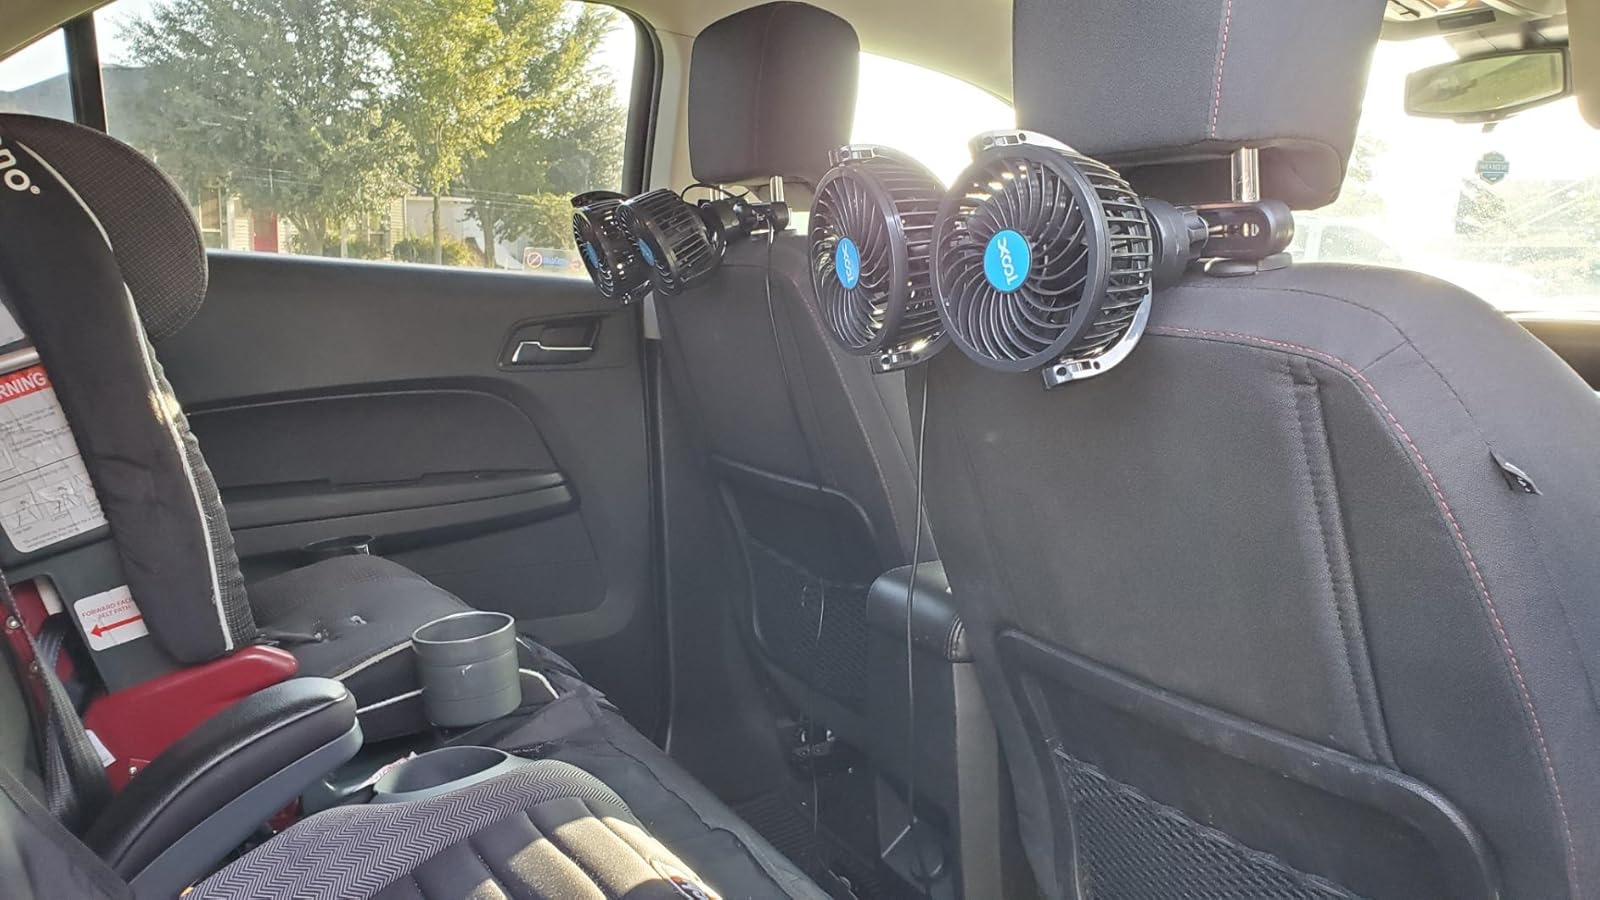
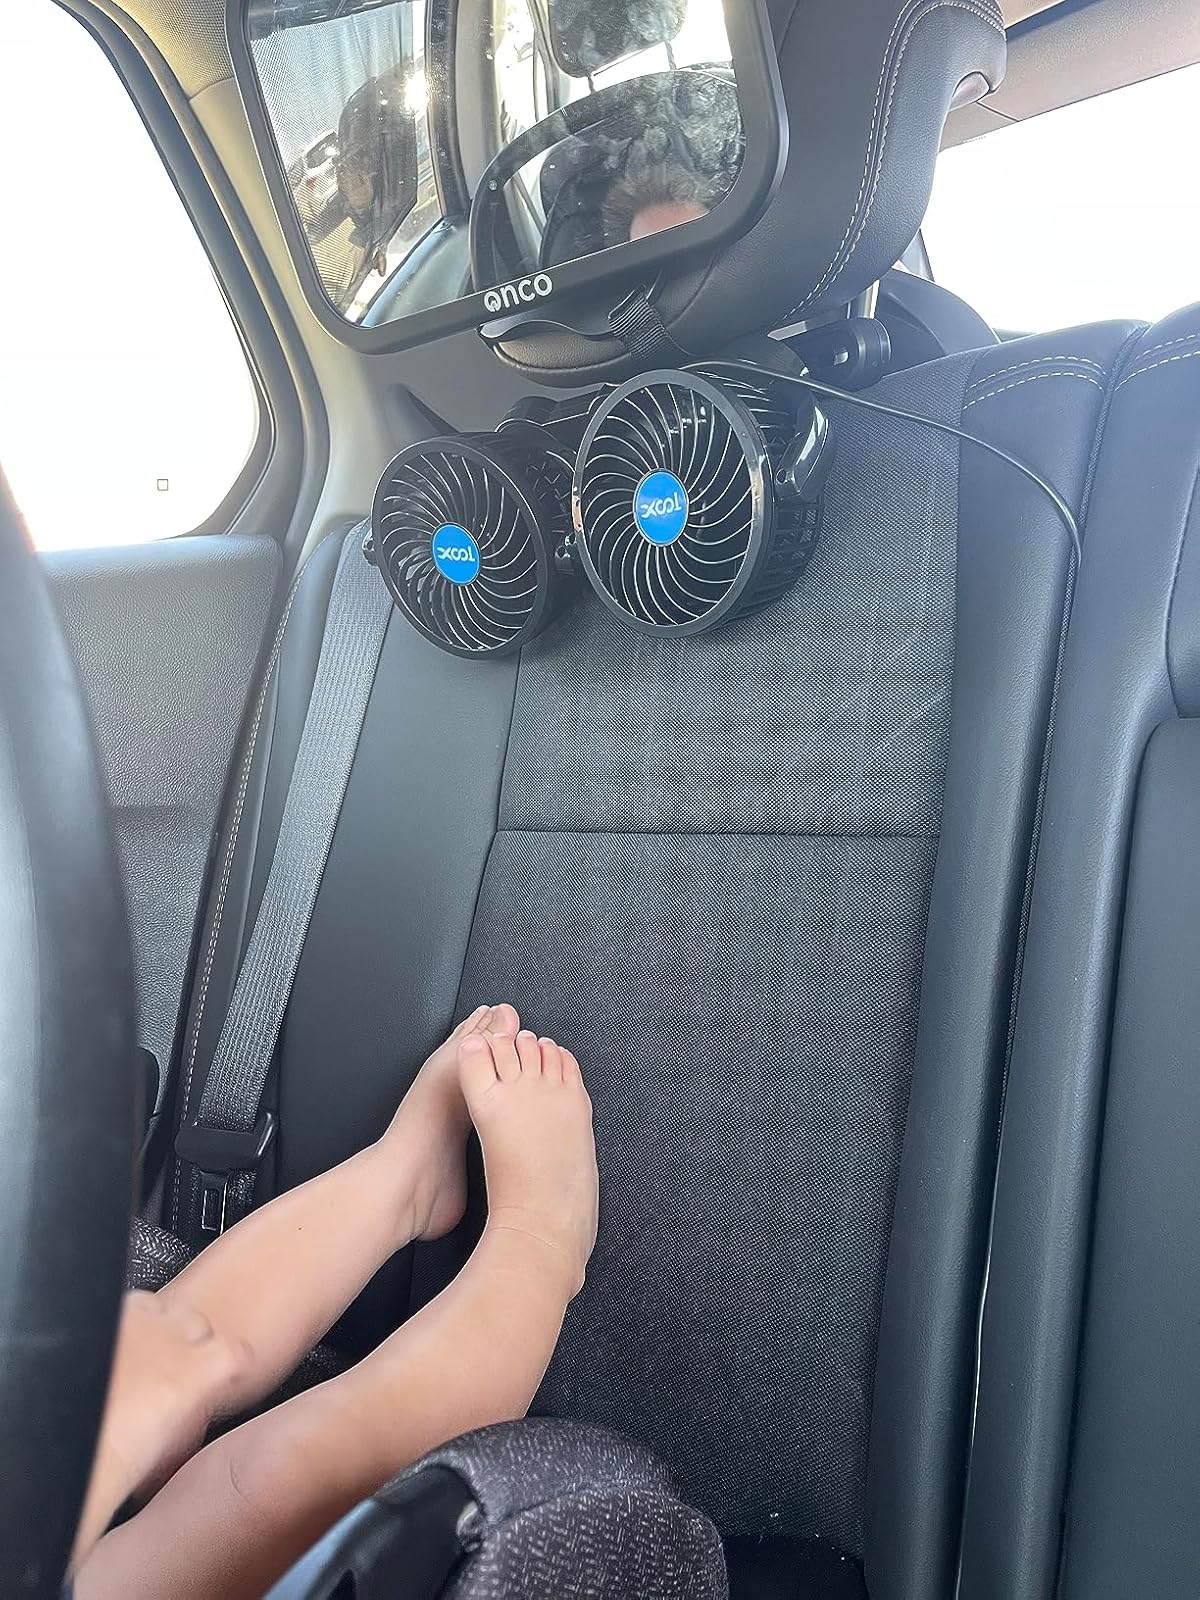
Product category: fan
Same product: yes